2023 FireKeepers Casino 400

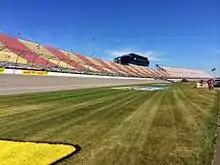
Michigan International Speedway, the track where the race was held.

The race was held at Michigan International Speedway, a moderate-banked D-shaped speedway located in Brooklyn, Michigan. The track is used primarily for NASCAR events. It is known as a "sister track" to Texas World Speedway as MIS's oval design was a direct basis of TWS, with moderate modifications to the banking in the corners, and was used as the basis of Auto Club Speedway. The track is owned by International Speedway Corporation. Michigan International Speedway is recognized as one of motorsports' premier facilities because of its wide racing surface and high banking (by open-wheel standards; the 18-degree banking is modest by stock car standards).